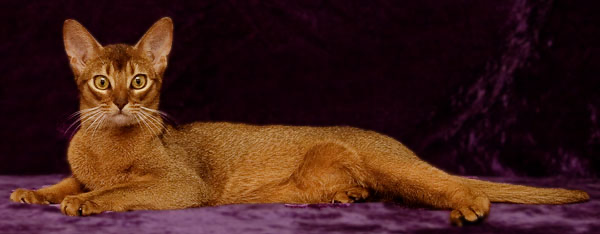
Animal: cat
Breed: Abyssinian